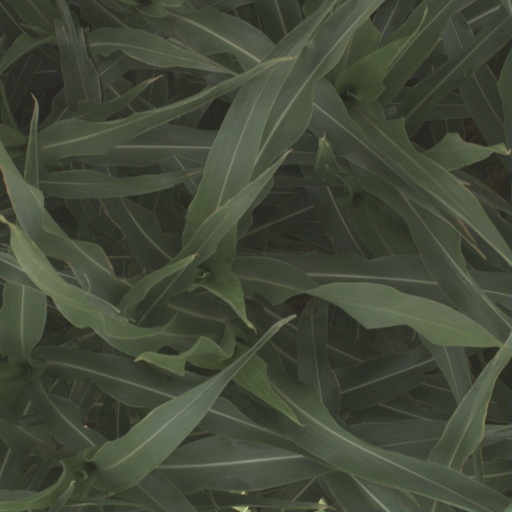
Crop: sorghum